Shane Sparks

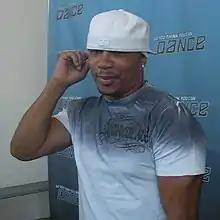
Sparks in 2008

Melvin Shane Sparks (born June 25, 1969) is an American hip hop choreographer best known for his work as a choreographer on "So You Think You Can Dance" and judge on "America's Best Dance Crew".